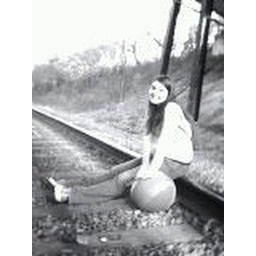
Megan, Chase, and I went and hung out on the railroad in town; taken with my phone